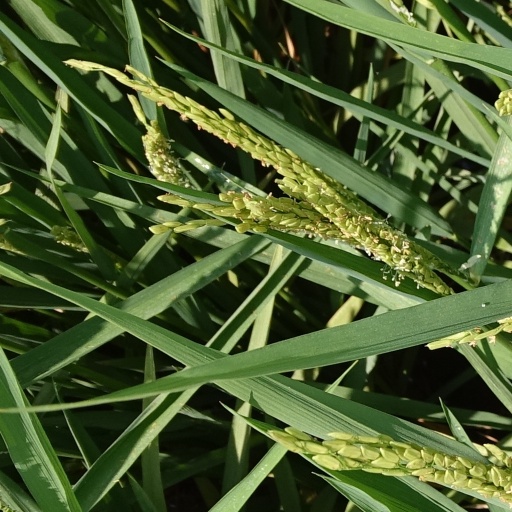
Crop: rice